Avignon Cathedral

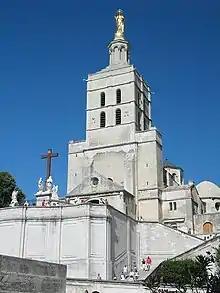
Avignon Cathedral

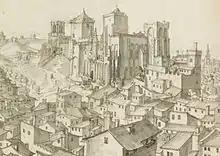
Detail of a drawing by Étienne Martellange dating from the first quarter of the 17th century. The cathedral is at the top left, beyond the Palais des Papes.

Avignon Cathedral (French: "Cathédrale Notre-Dame des Doms d'Avignon") is a Roman Catholic church located next to the Palais des Papes in Avignon, France. The cathedral is the seat of the Archbishop of Avignon.